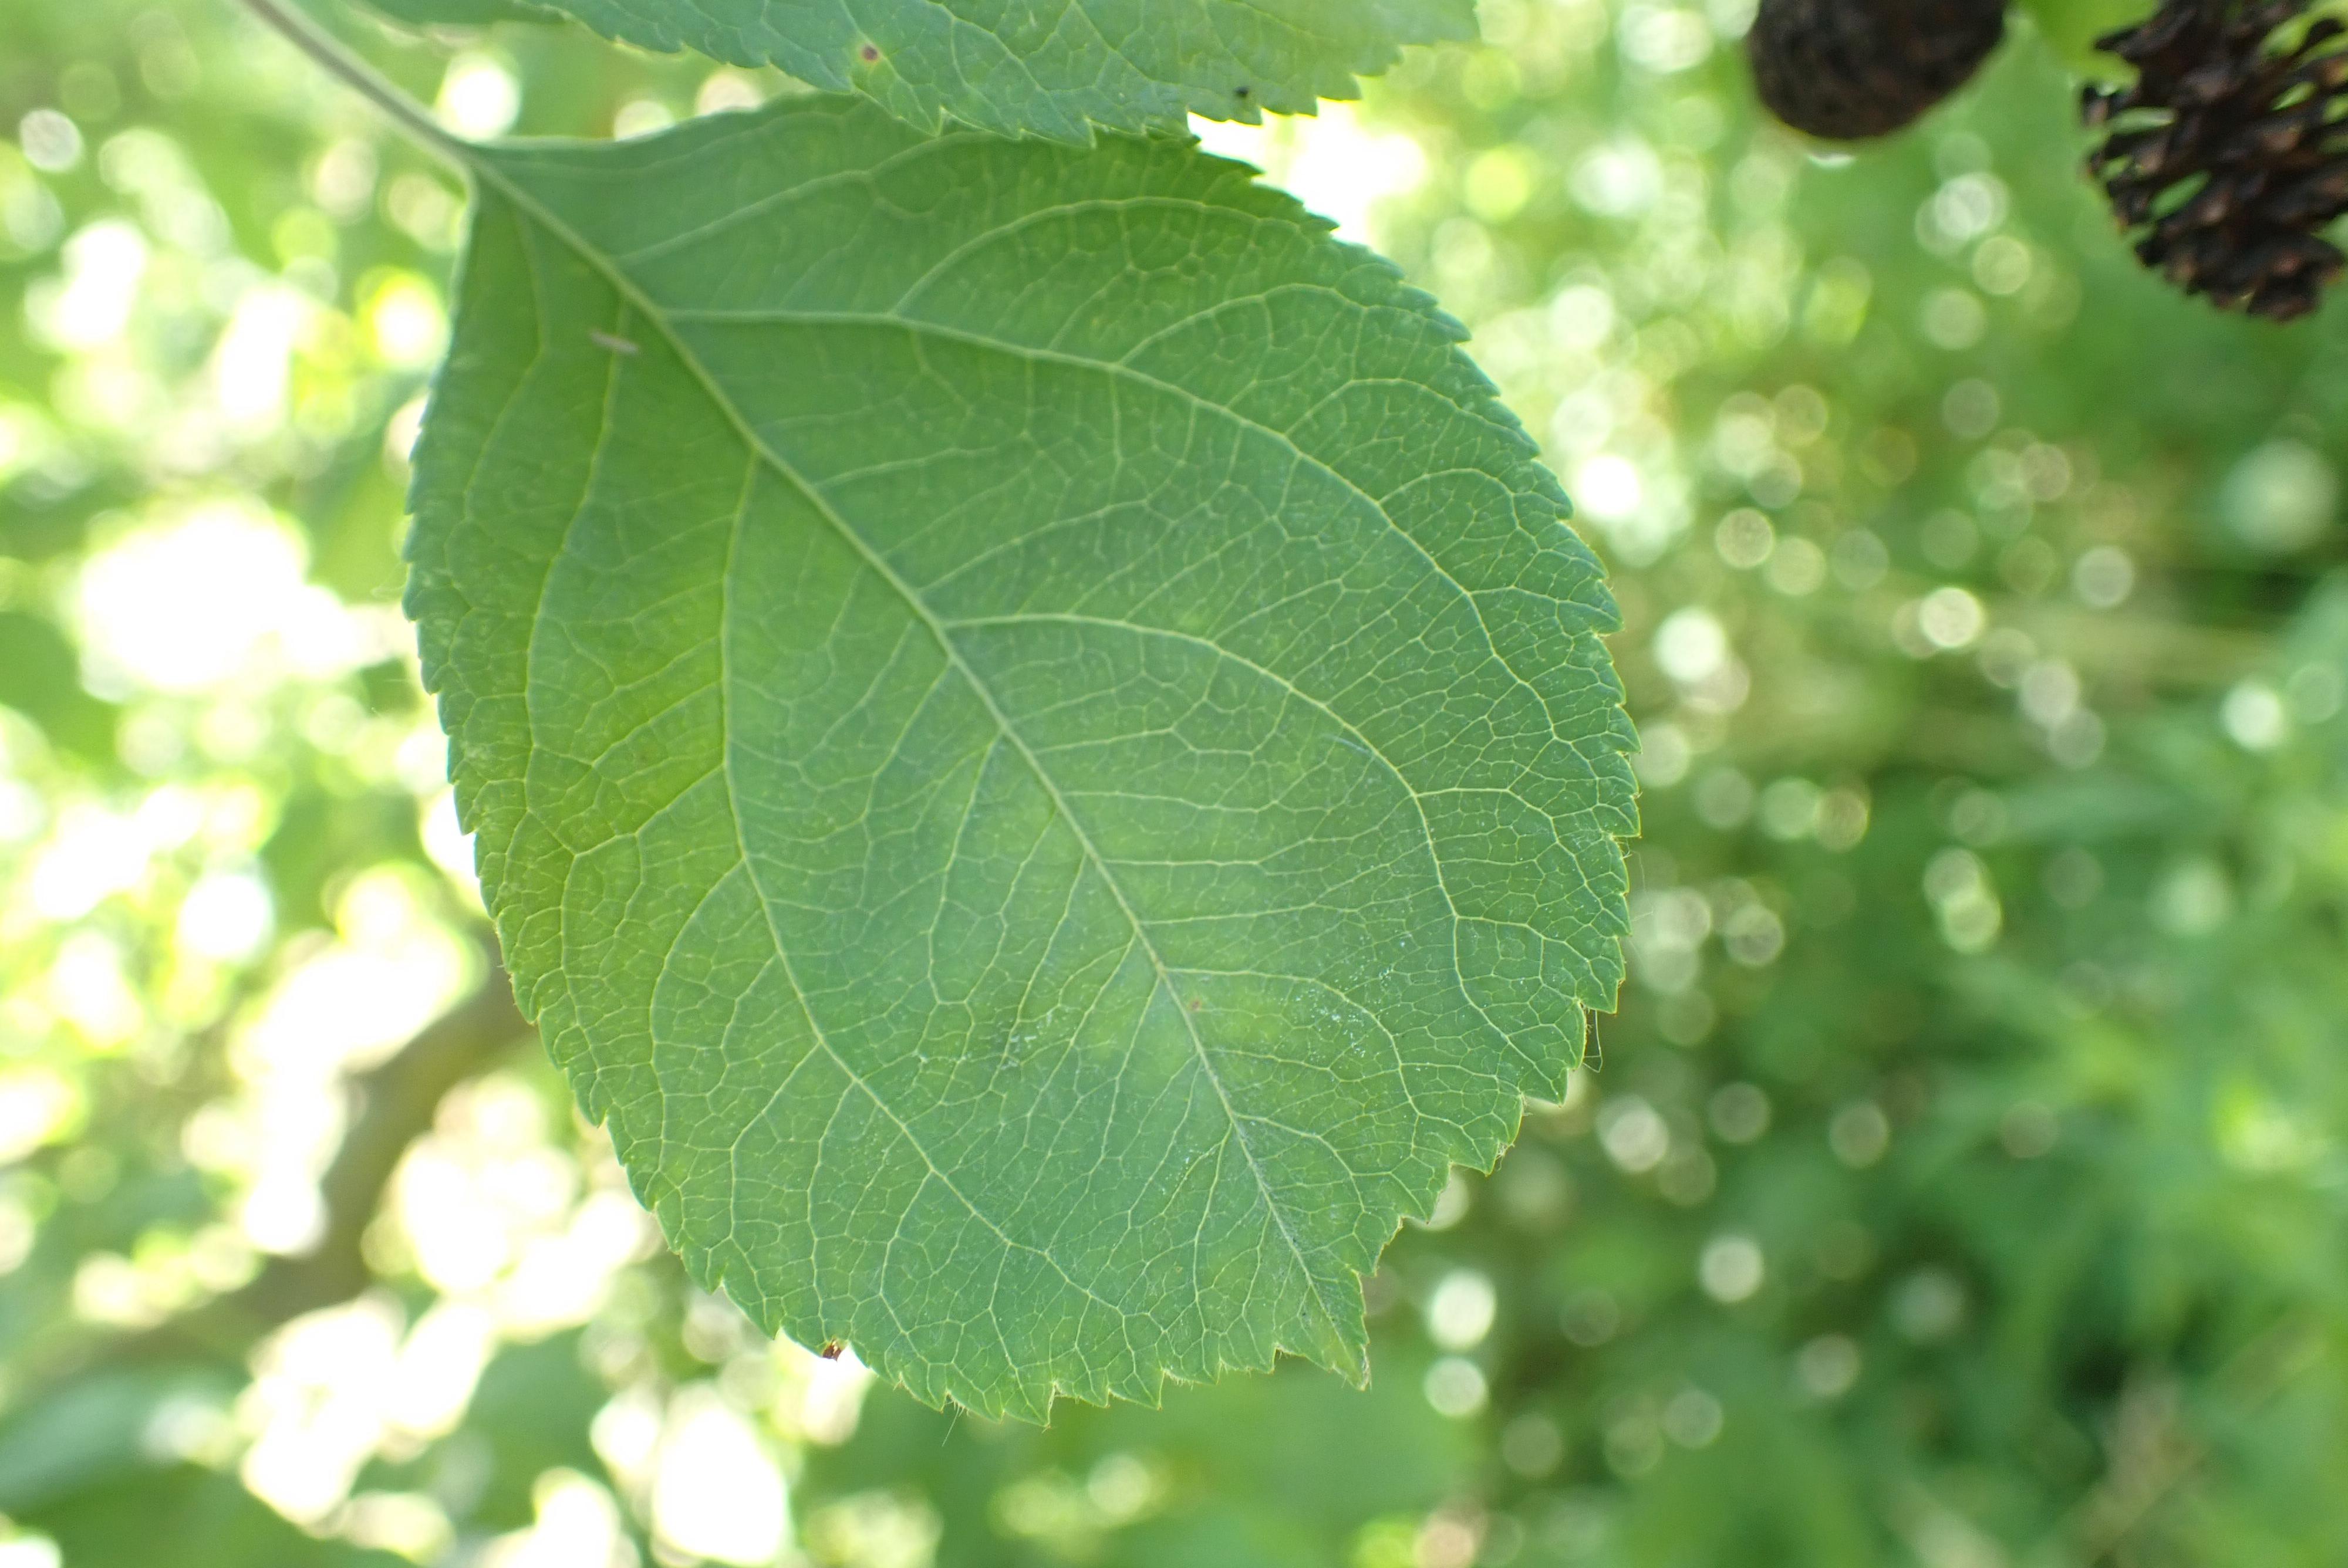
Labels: healthy